Mars sample-return mission

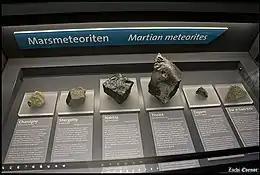
Mars meteorites in the Natural History Museum in Vienna

Once returned to Earth, stored samples can be studied with the most sophisticated science instruments available. Thomas Zurbuchen, associate administrator for science at NASA Headquarters in Washington, expects such studies to allow several new discoveries at many fields. Samples may be reanalyzed in the future by instruments that do not yet exist.